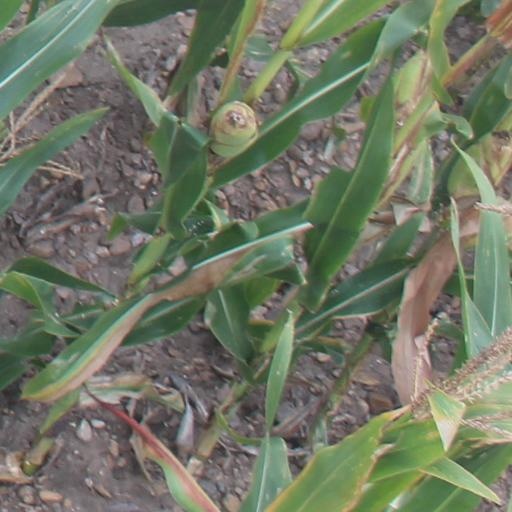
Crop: maize; corn